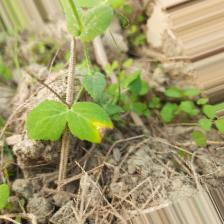
Label: Ascochyta blight